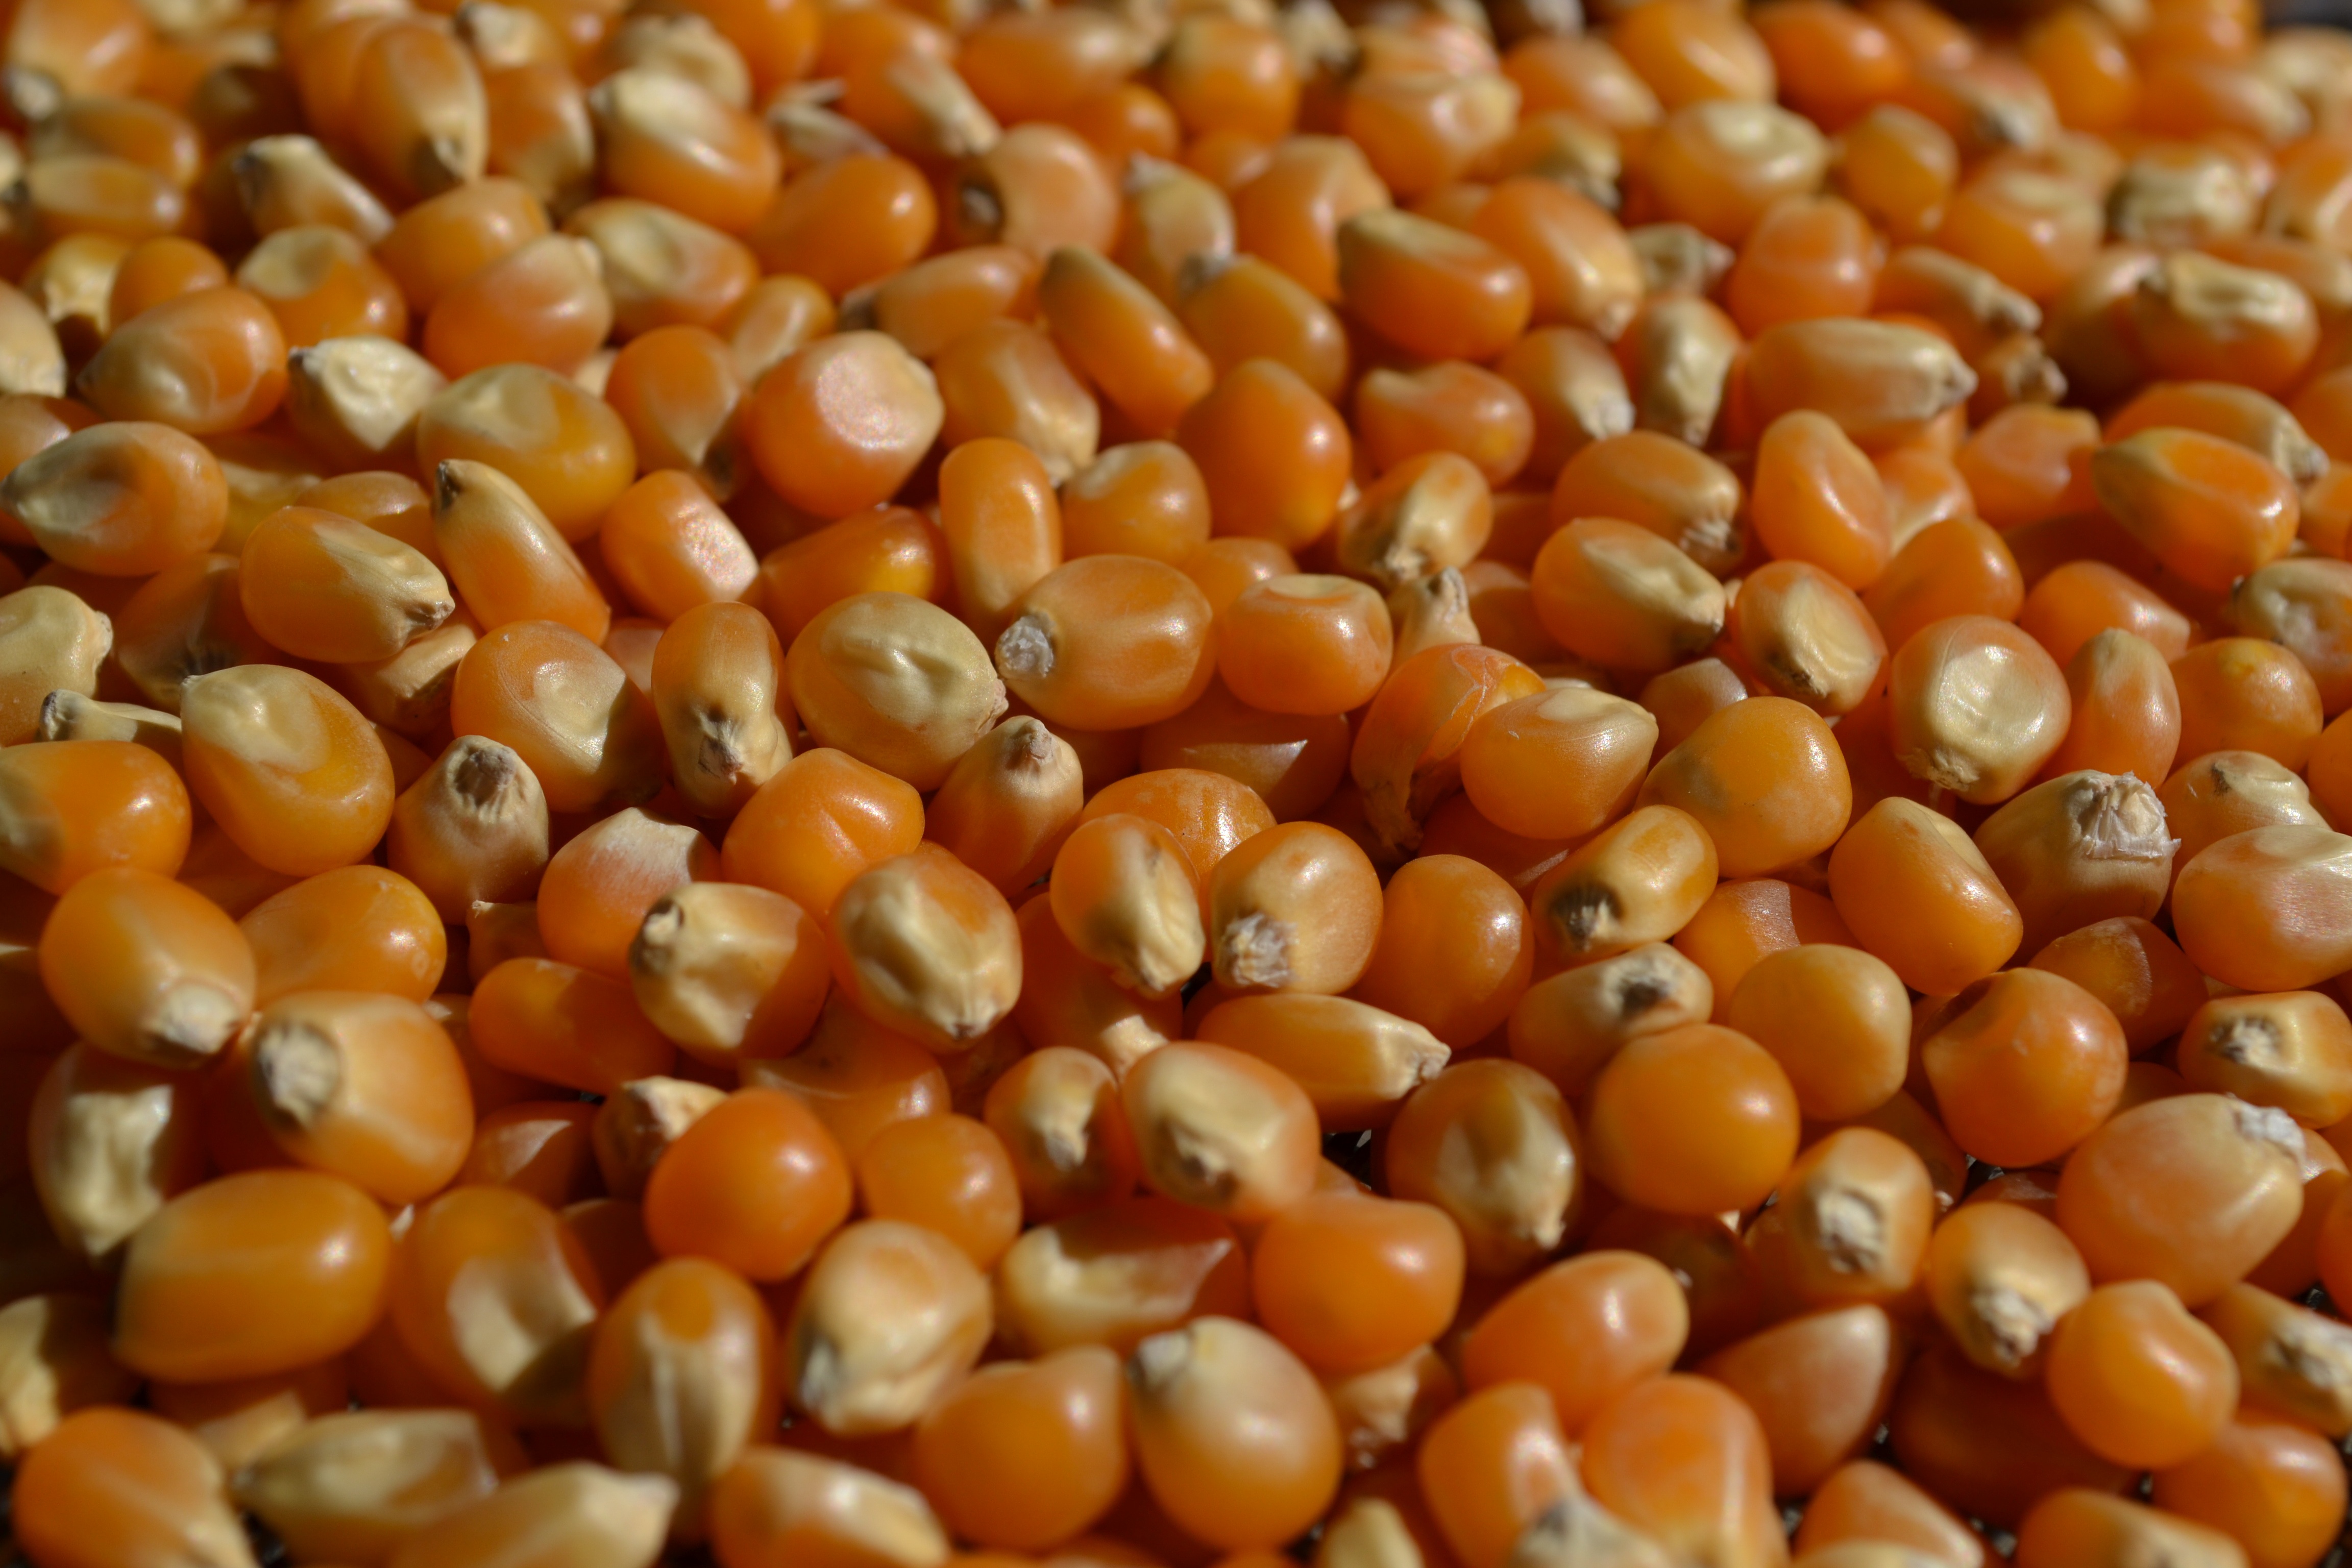
plant, wheat, fruit, food, produce, vegetable, crop, agriculture, popcorn, cereals, sweet corn, pulse, flowering plant, corn kernels, grass family, land plant